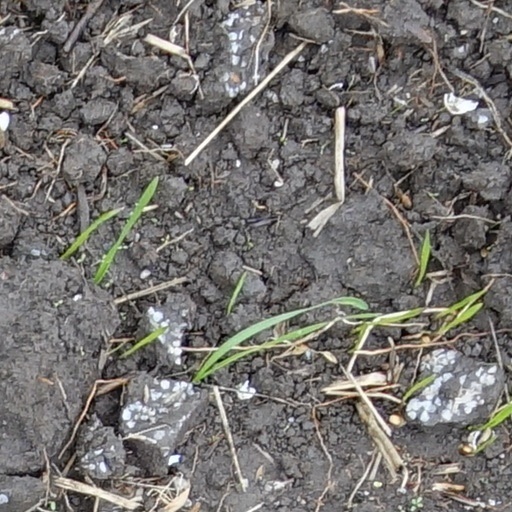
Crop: wheat